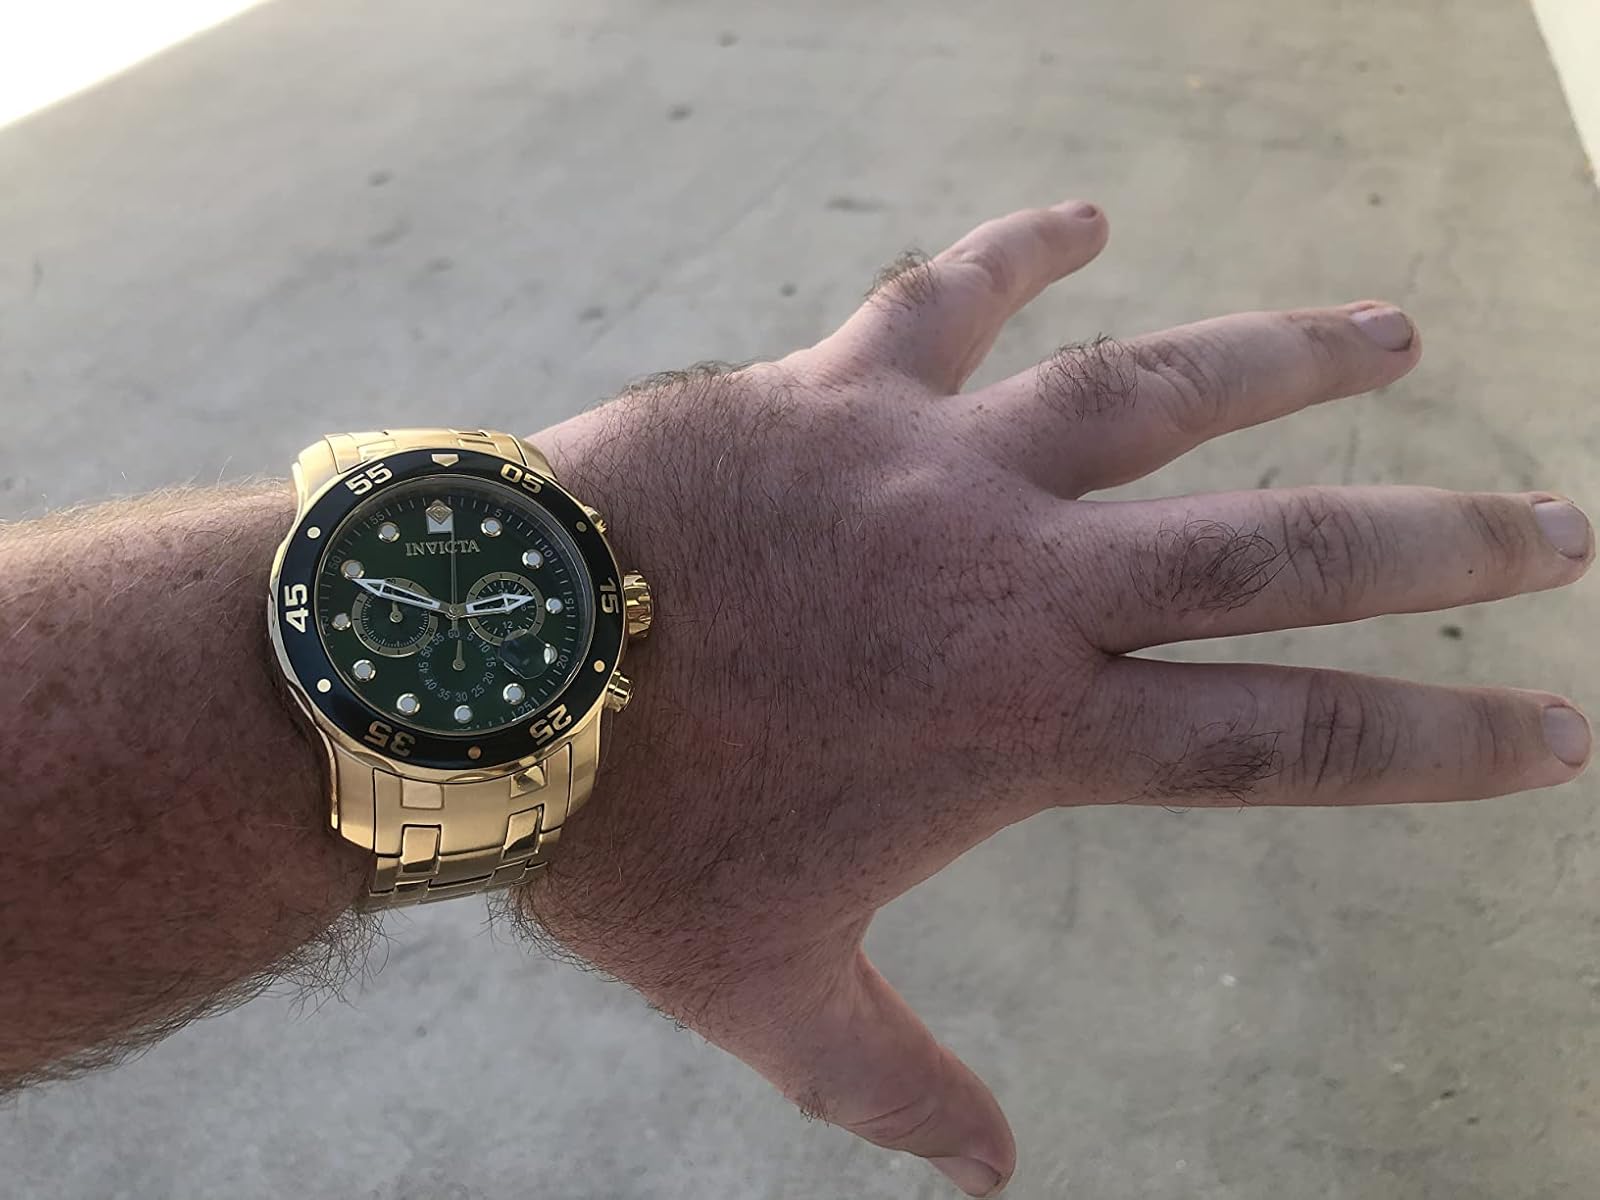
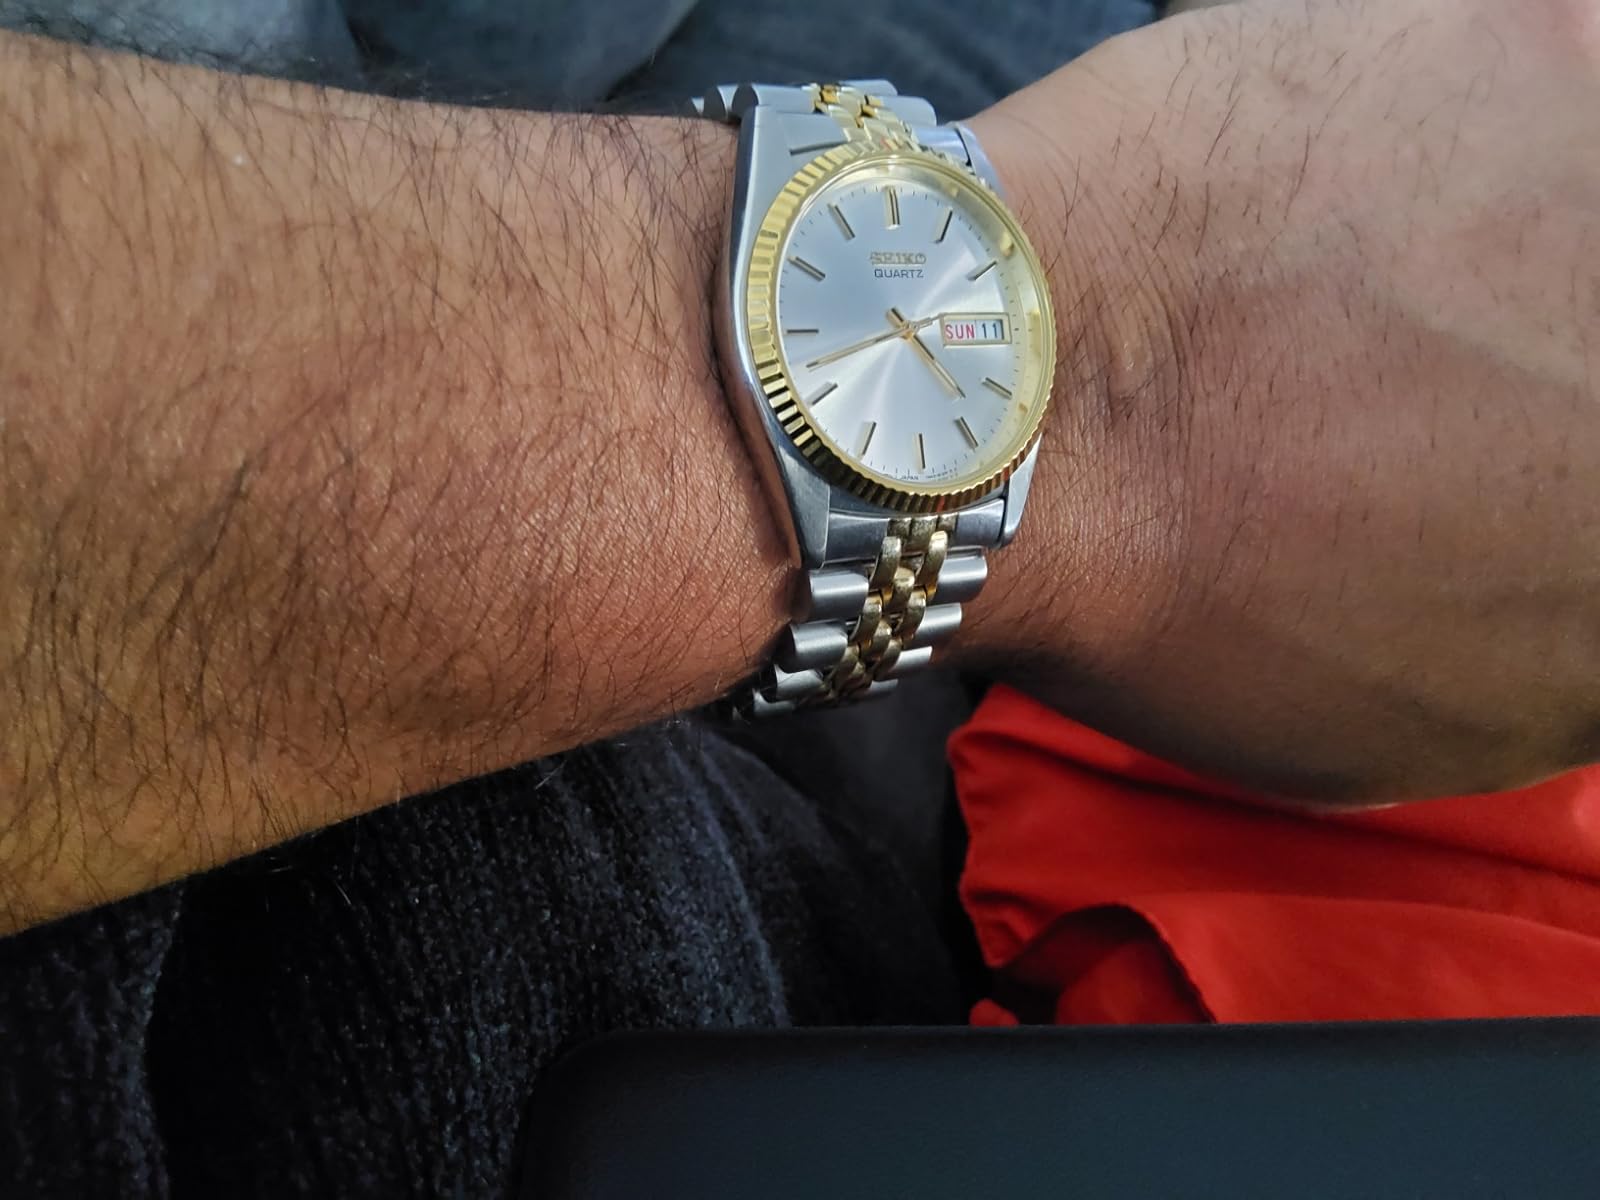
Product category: accessories_watch
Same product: no